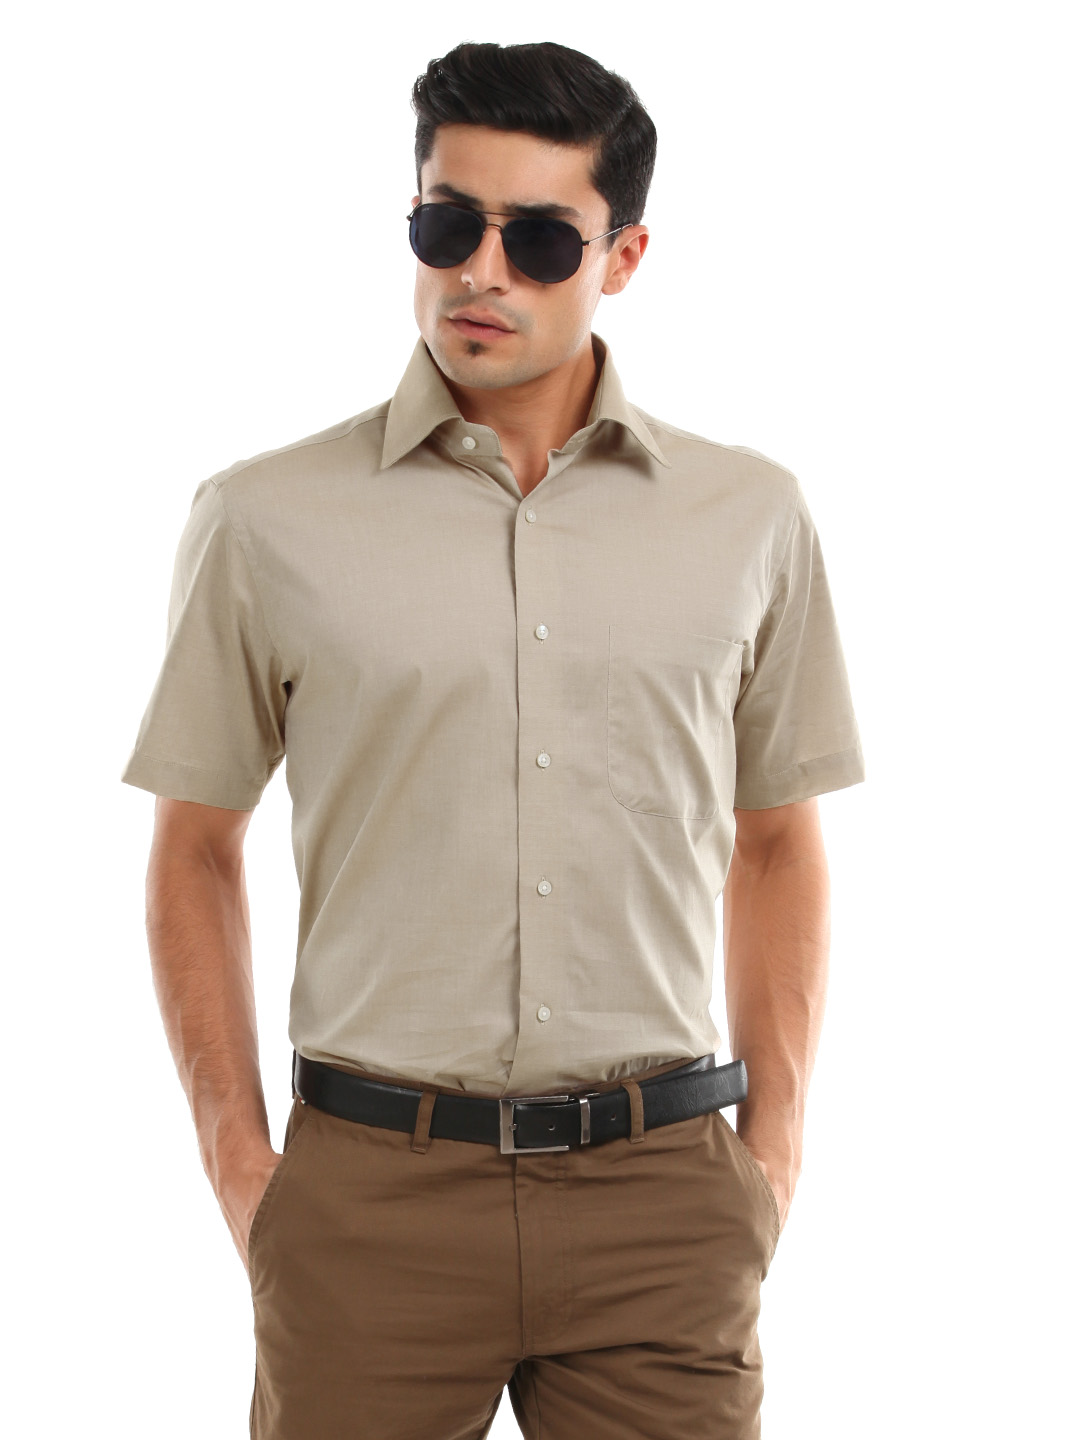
Van Heusen Men Brown Giza Cotton Shirt
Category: Apparel / Topwear / Shirts
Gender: Men
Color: Brown
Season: Spring 2013
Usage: Smart Casual